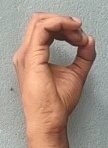
ASL sign: O